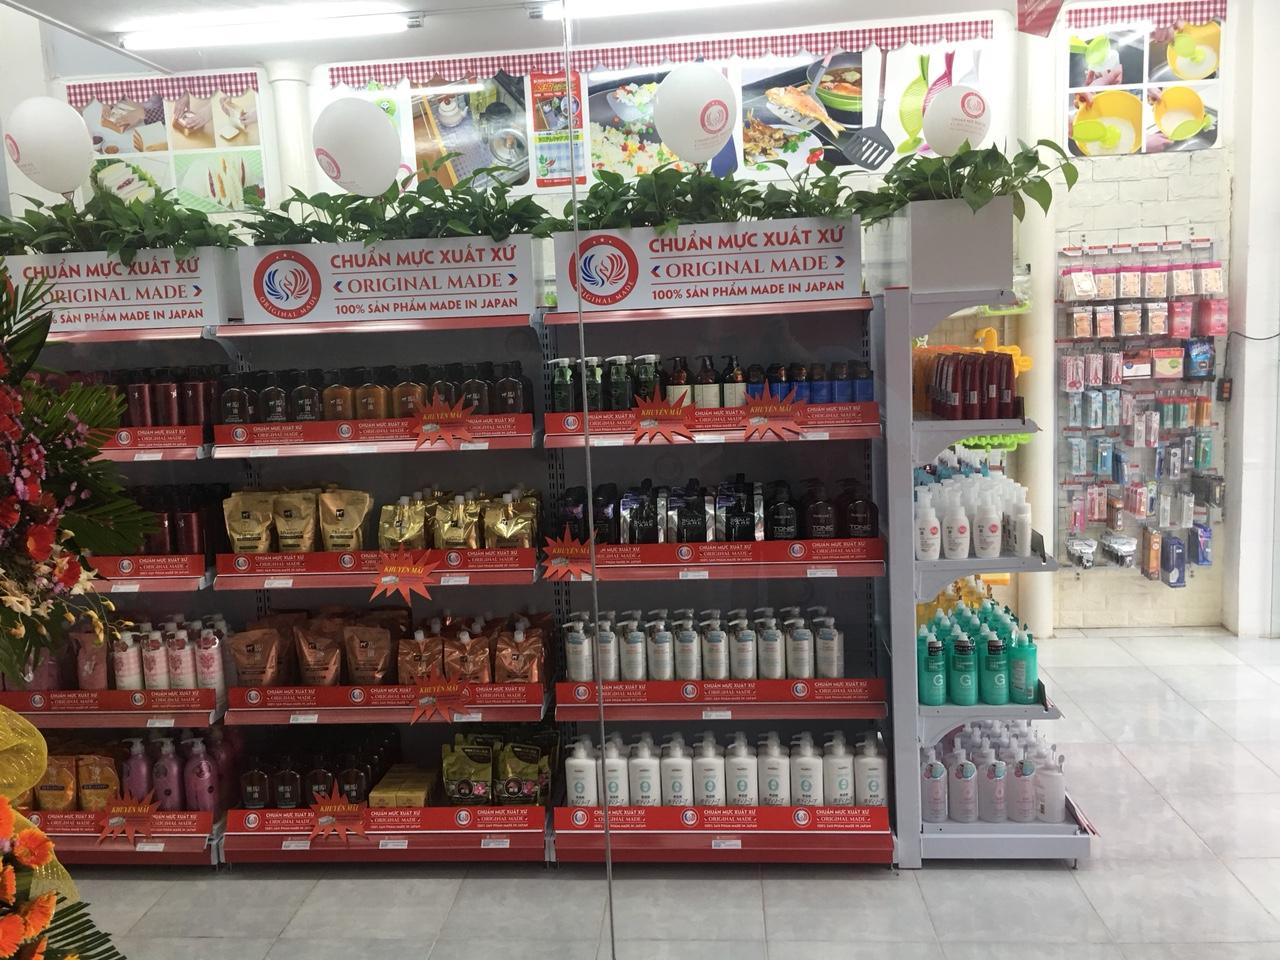
quầy hàng đối diện trưng bày các sản phẩm xuất xứ từ nhật bản